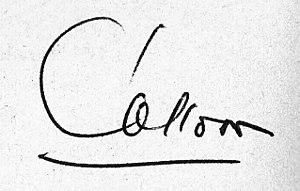
Signature de Frédéric Collon
L'armorial de Wavre et environs est un armorial belge, réalisé par Frédéric Collon, contenant 104 reproductions de blasons par André Stielle. Bruxelles, Librairia, 1952, in-12, broché. Cet ouvrage, publié sous les auspices du Cercle historique et archéologique de Wavre et de la région, a été tiré a 1 000 exemplaires signés par l'auteur.
Frédéric Collon, né à Wavre le 5 août 1892 et mort à Uccle le 28 novembre 1983, est envoyé extraordinaire et ministre plénipotentiaire du roi des Belges. Il fut, d'après le chanoine Jean Cassart, le grand spécialiste de l'héraldique brabançonne.